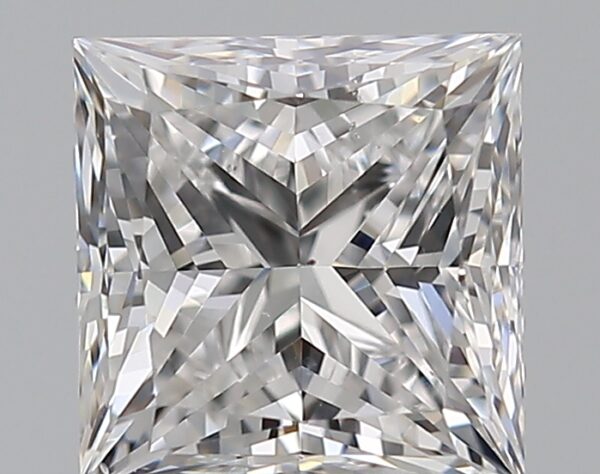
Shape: princess
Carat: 0.72
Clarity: VS2
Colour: E
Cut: EX
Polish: EX
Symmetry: VG
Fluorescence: N
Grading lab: GIA
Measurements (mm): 4.86 x 4.79 x 3.46